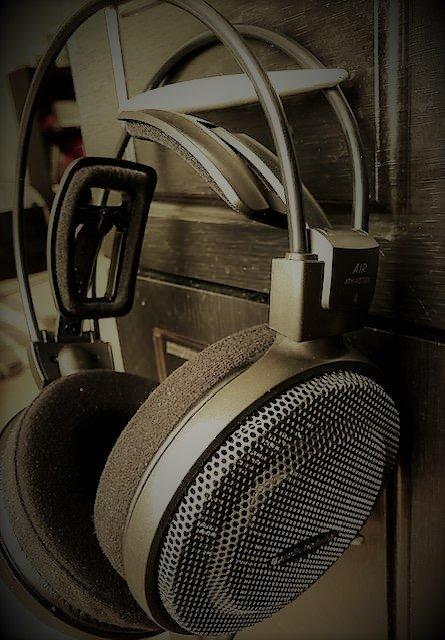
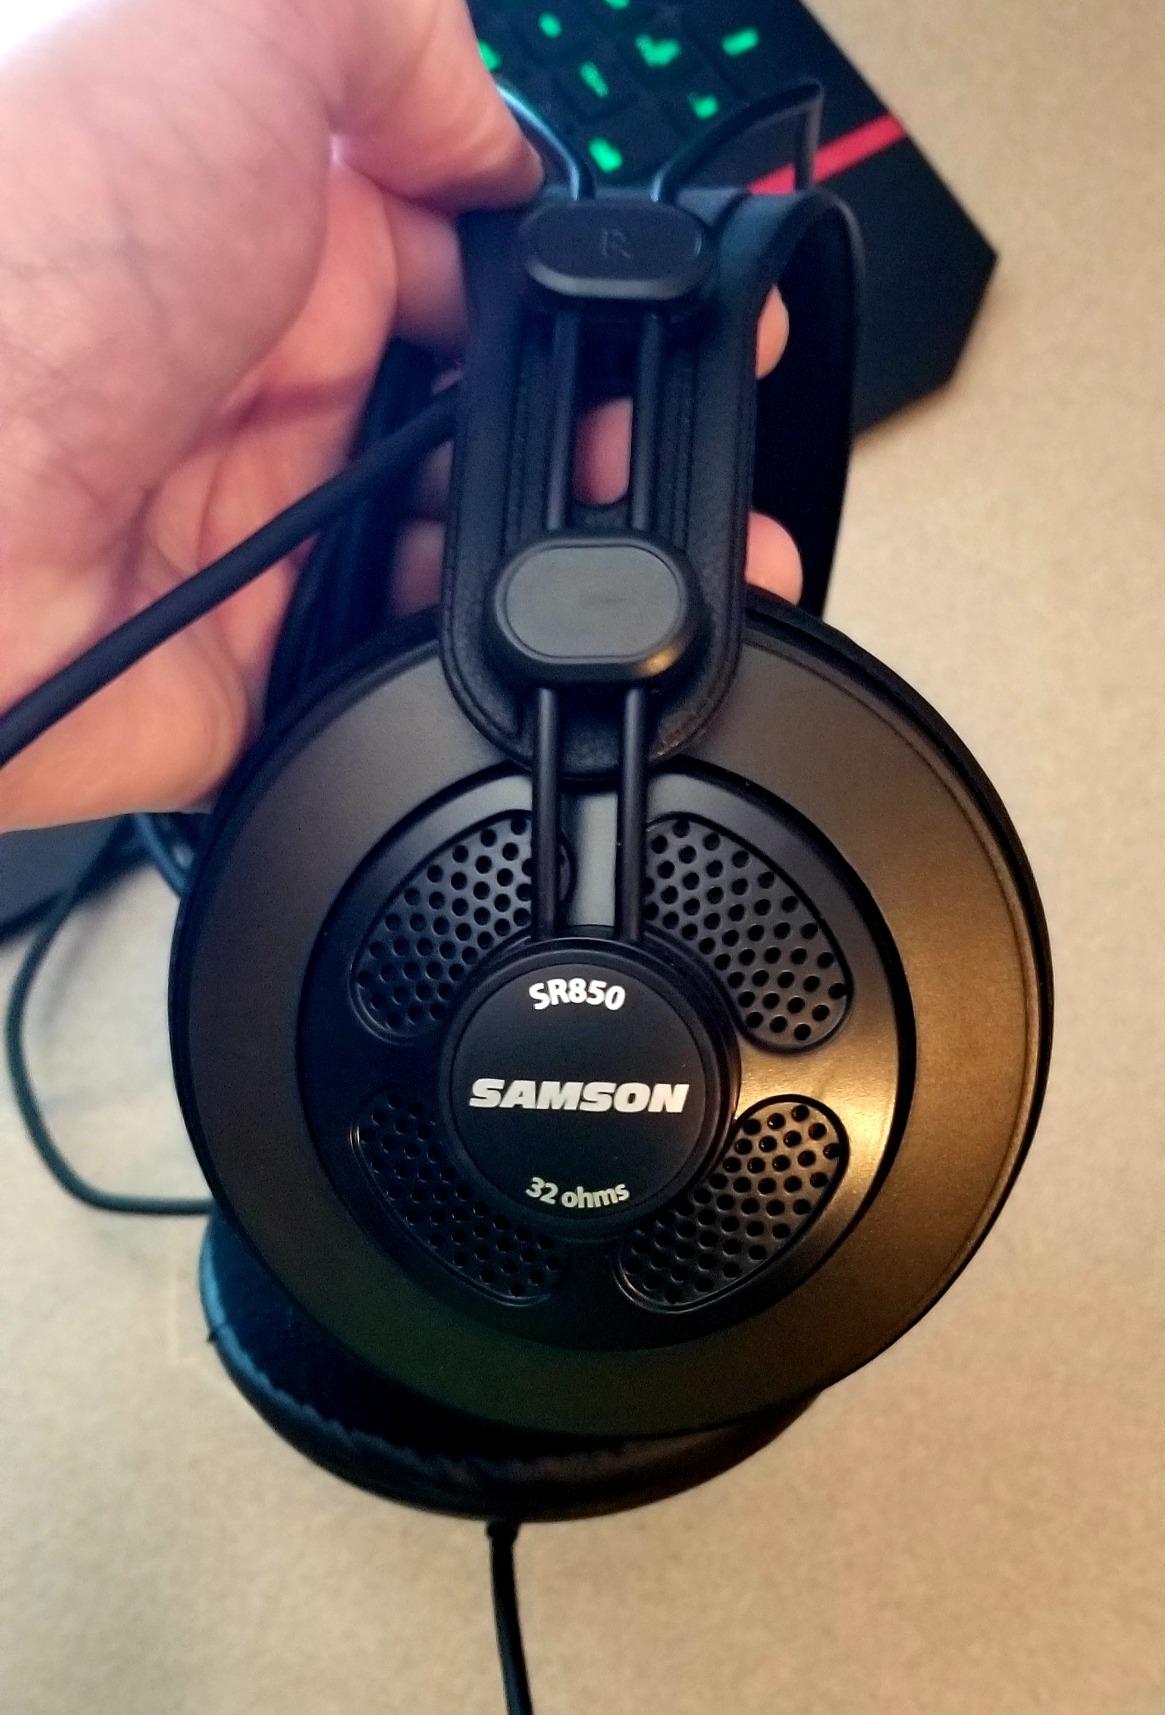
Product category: headphones
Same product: no